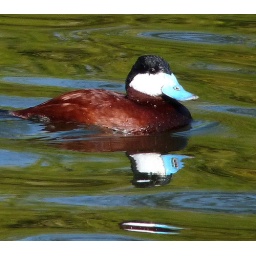
taken in full sun not sure about the green water